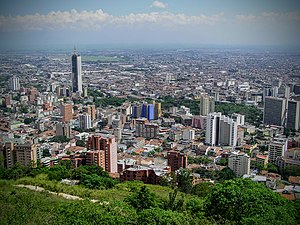
Santiago de Cali
Udsigt over Santiago de Cali
Santiago de Cali er en by i den vestlige del af Colombia, der med et indbyggertal på cirka 2.068.000 er landets tredjestørste by.